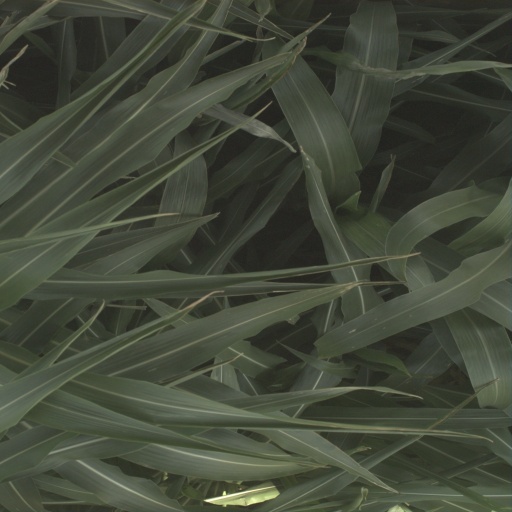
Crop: sorghum